Self-tiling tile set

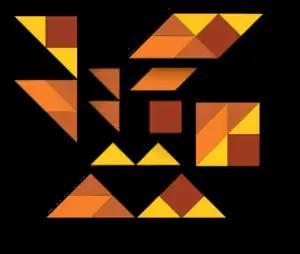
Figure 3: A setiset showing weakly-connected pieces.

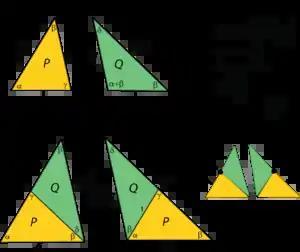
Figure 4: An infinite family of order 2 setisets.

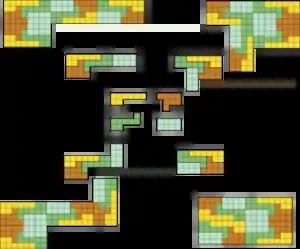
Figure 5: A setiset of order 4 using octominoes. Two stages of inflation are shown.

The properties of setisets mean that their pieces form substitution tilings, or tessellations in which the prototiles can be dissected or combined so as to yield smaller or larger duplicates of themselves. Clearly, the twin actions of forming still larger and larger copies (known as inflation), or still smaller and smaller dissections (deflation), can be repeated indefinitely. In this way, setisets can produce non-periodic tilings. However, none of the non-periodic tilings thus far discovered qualify as aperiodic, because the prototiles can always be rearranged so as to yield a periodic tiling. Figure 5 shows the first two stages of inflation of an order 4 set leading to a non-periodic tiling.